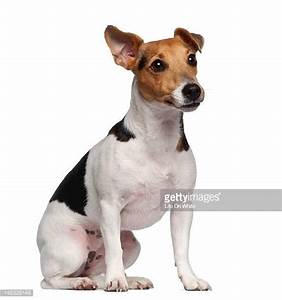
Label: dog